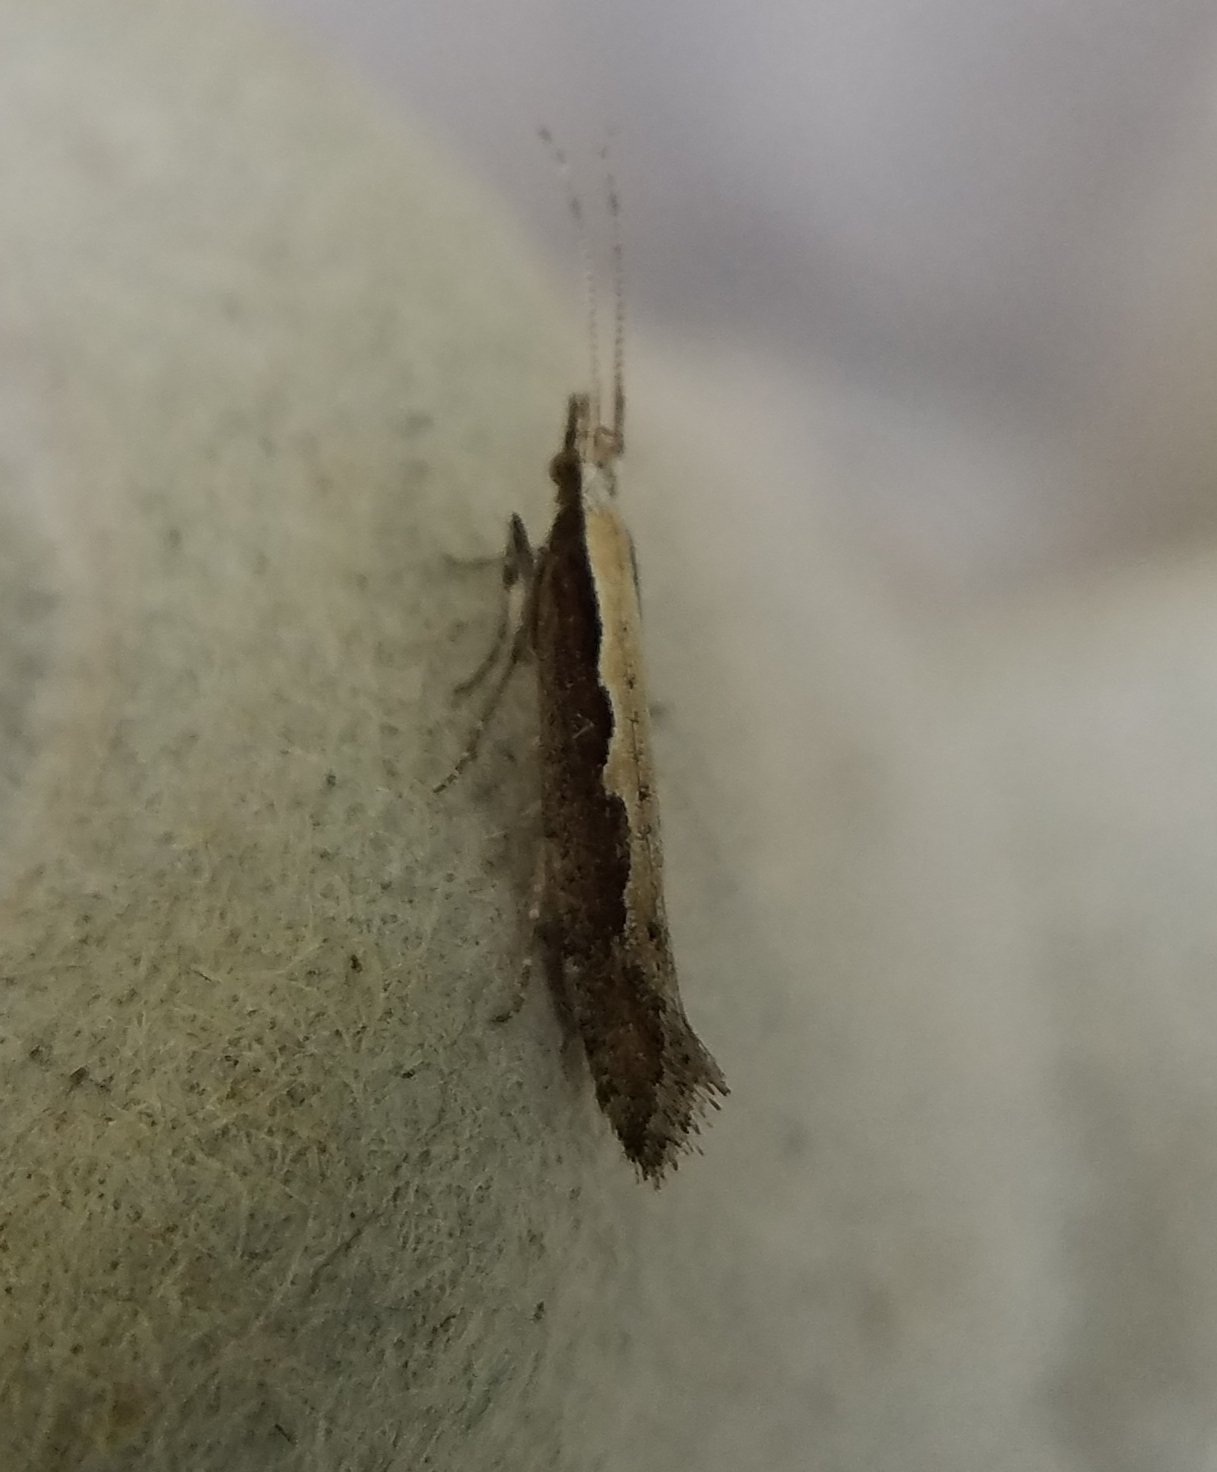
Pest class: diamondback_moth